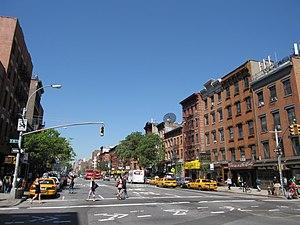
East Village est un quartier de l'arrondissement de Manhattan à New York.